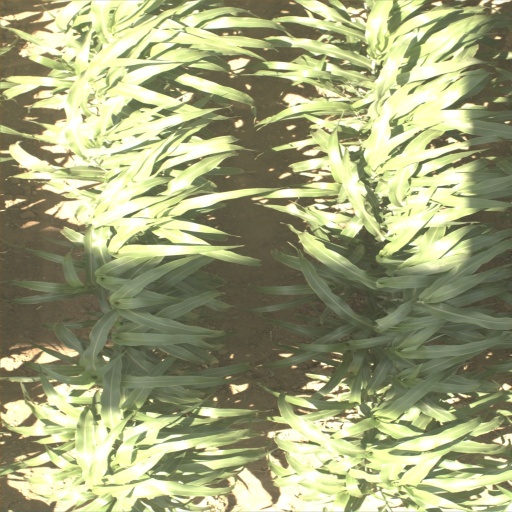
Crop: sorghum